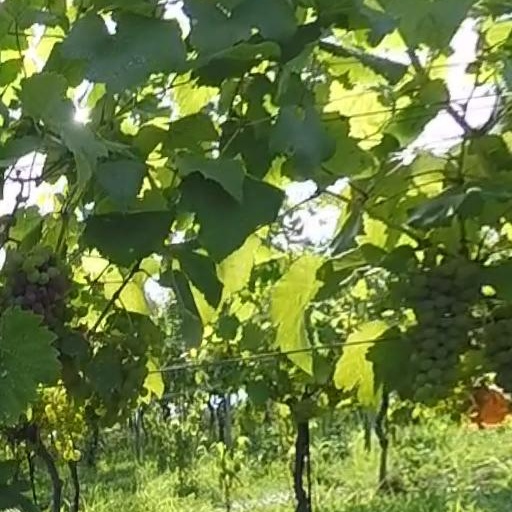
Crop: grape